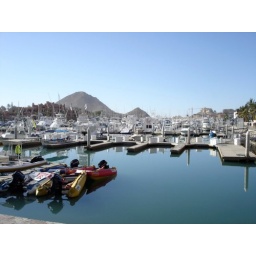
Strolling from the cruise ship tender dock toward town, we passed by the marina. The water was like glass...